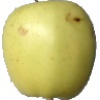
Label: Apple Golden 2